Saoirse (given name)

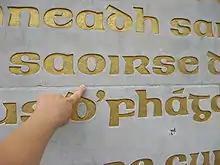
The word , meaning : inscription, Garden of Remembrance, Dublin.

Saoirse is an Irish feminine given name meaning "freedom". The name was popular in Ireland in the 1920s.